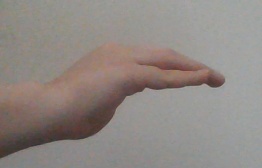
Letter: haa